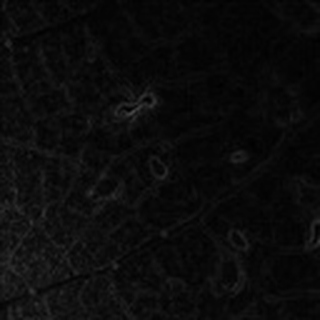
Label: cotton_aphids